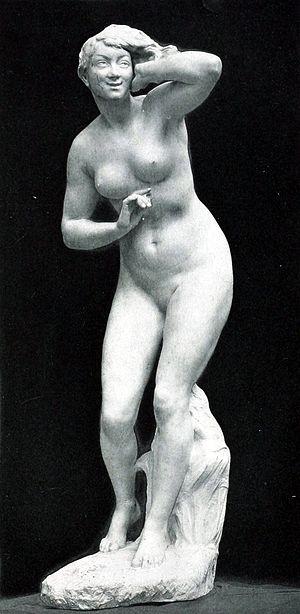
L'écho enchanteur
Jean-Alexandre Pézieux, né le 17 juin 1850 à Lyon et mort le 13 septembre 1898 à Épinay-sur-Seine, est un sculpteur français.